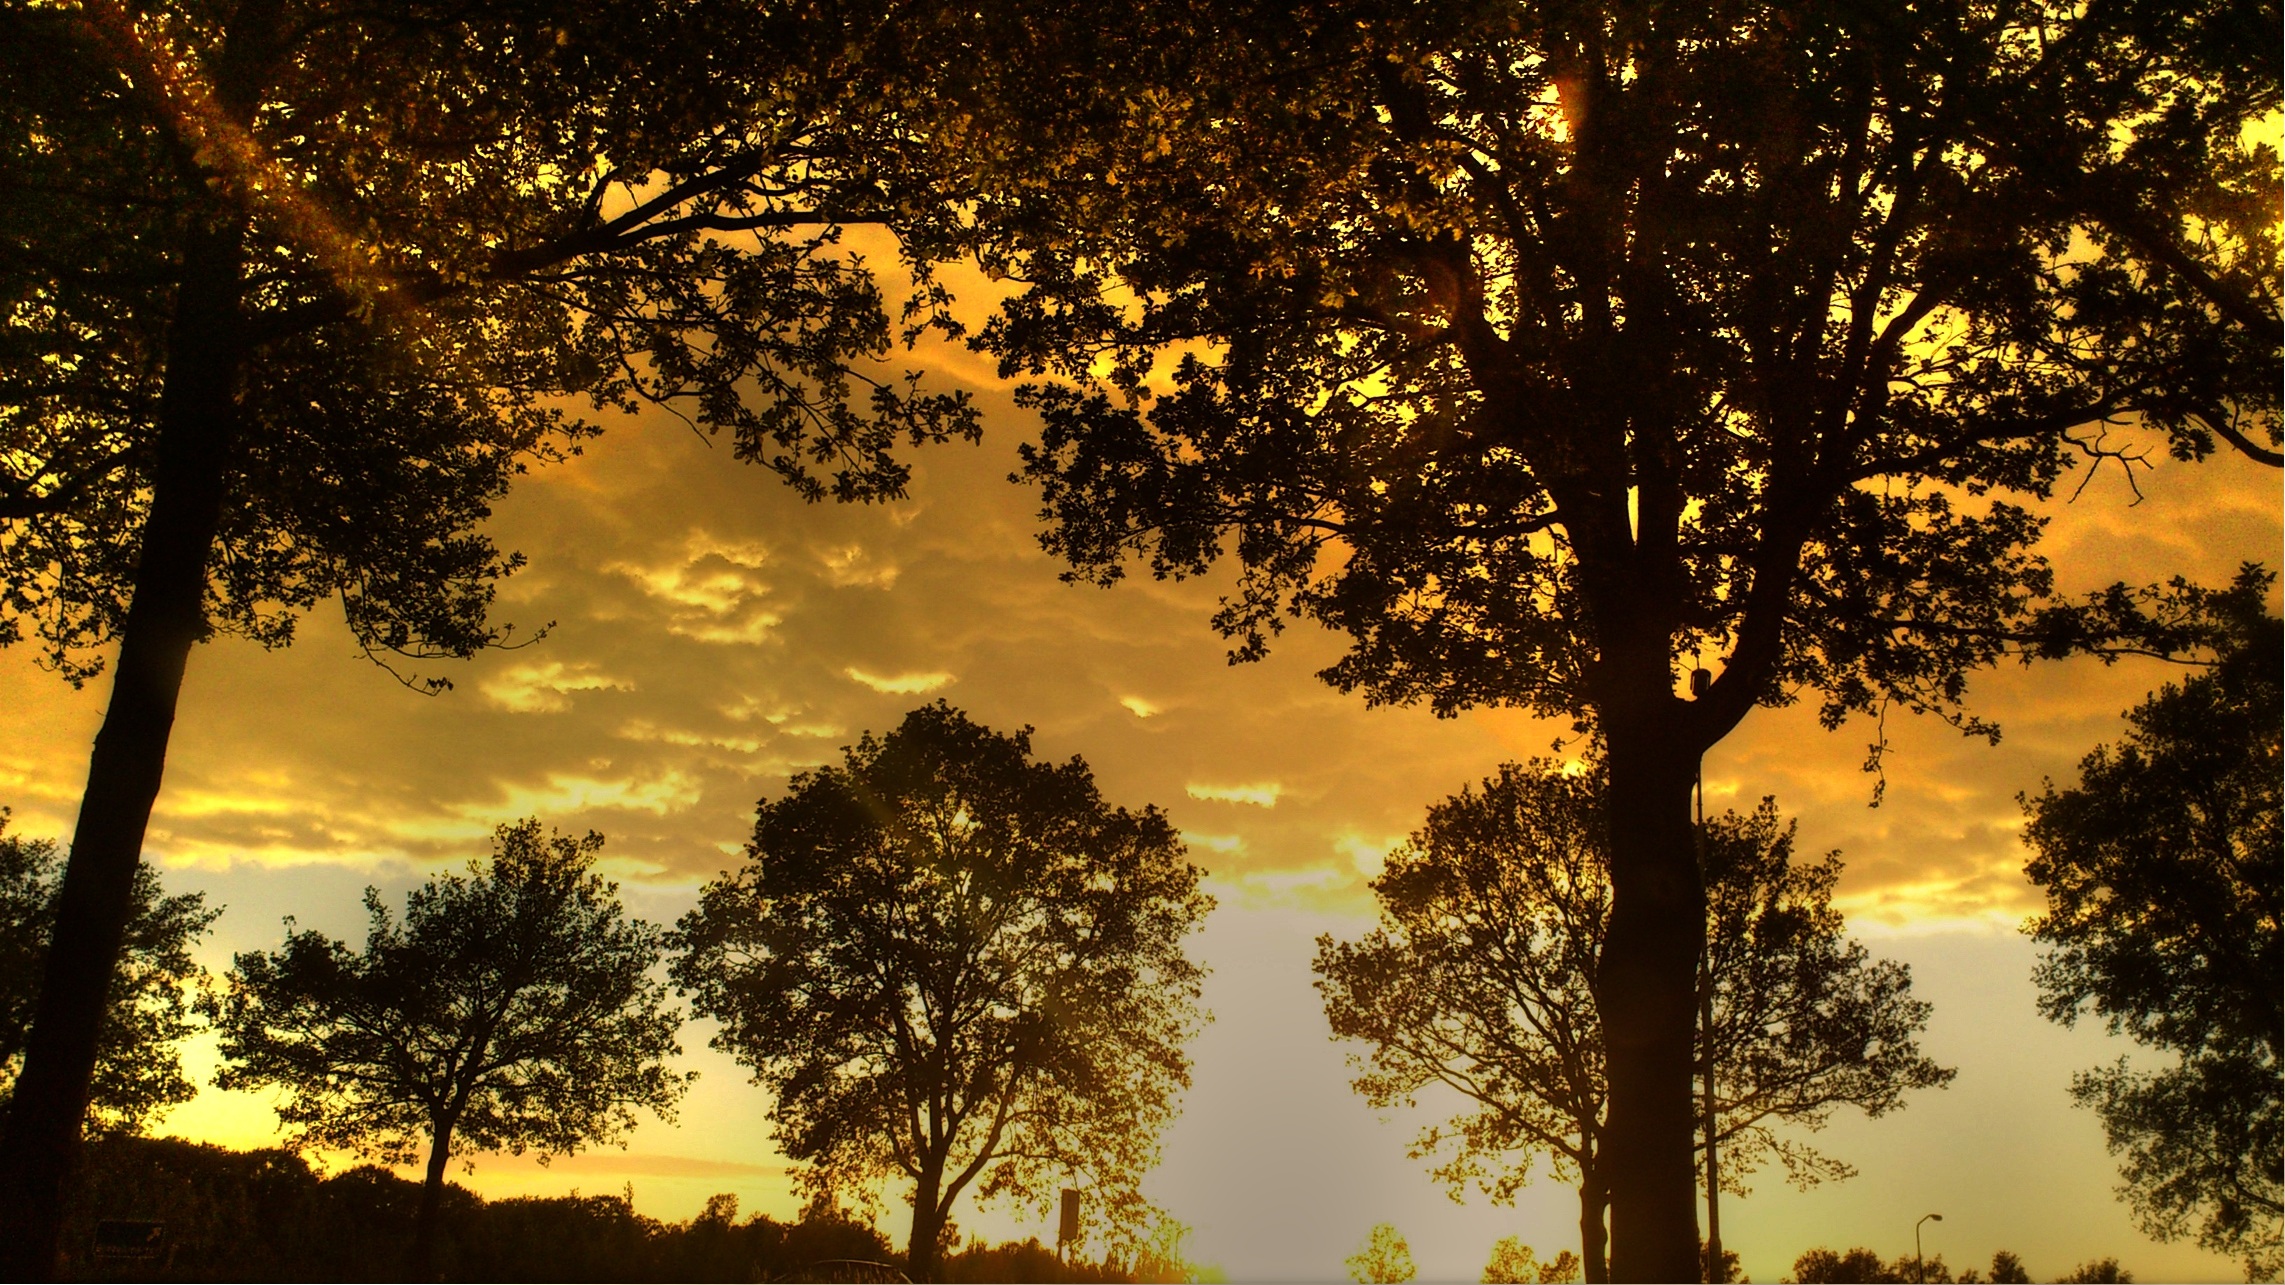
tree, nature, branch, silhouette, plant, sky, sun, sunrise, sunset, sunlight, morning, leaf, dawn, dusk, evening, autumn, yellow, savanna, trees, yellow sky, atmospheric phenomenon, woody plant